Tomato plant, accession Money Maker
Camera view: horizontal (90 deg, fisheye); turntable rotation: 330 degrees
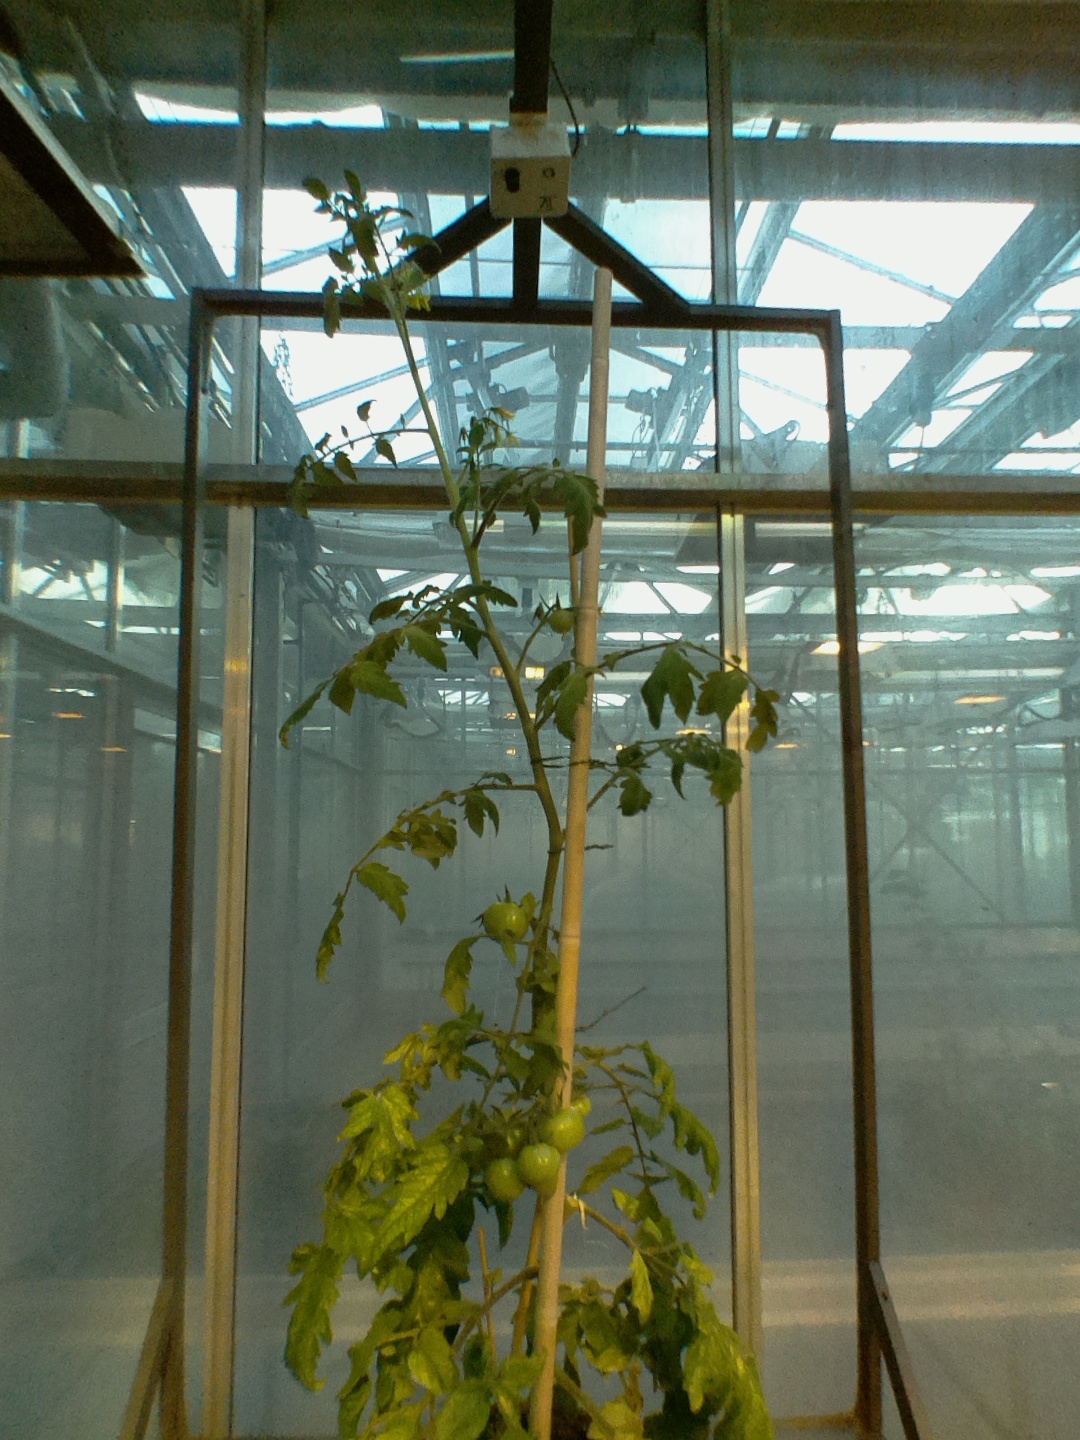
BBCH growth stage 73: 30%-40% of final fruit size